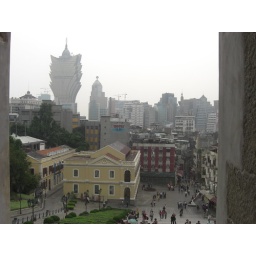
The Grand Lisboa casino building can be seen towering in the back.